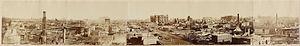
Le Grand incendie de Chicago est une catastrophe survenue du 8 au 10 octobre 1871. L'incendie a fait des centaines de victimes et détruit dans leur totalité de nombreux quartiers du centre de Chicago. 300 personnes perdent la vie dans la tragédie et environ 100 000 autres personnes se retrouvent sans abri.